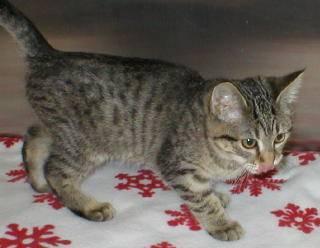
cat